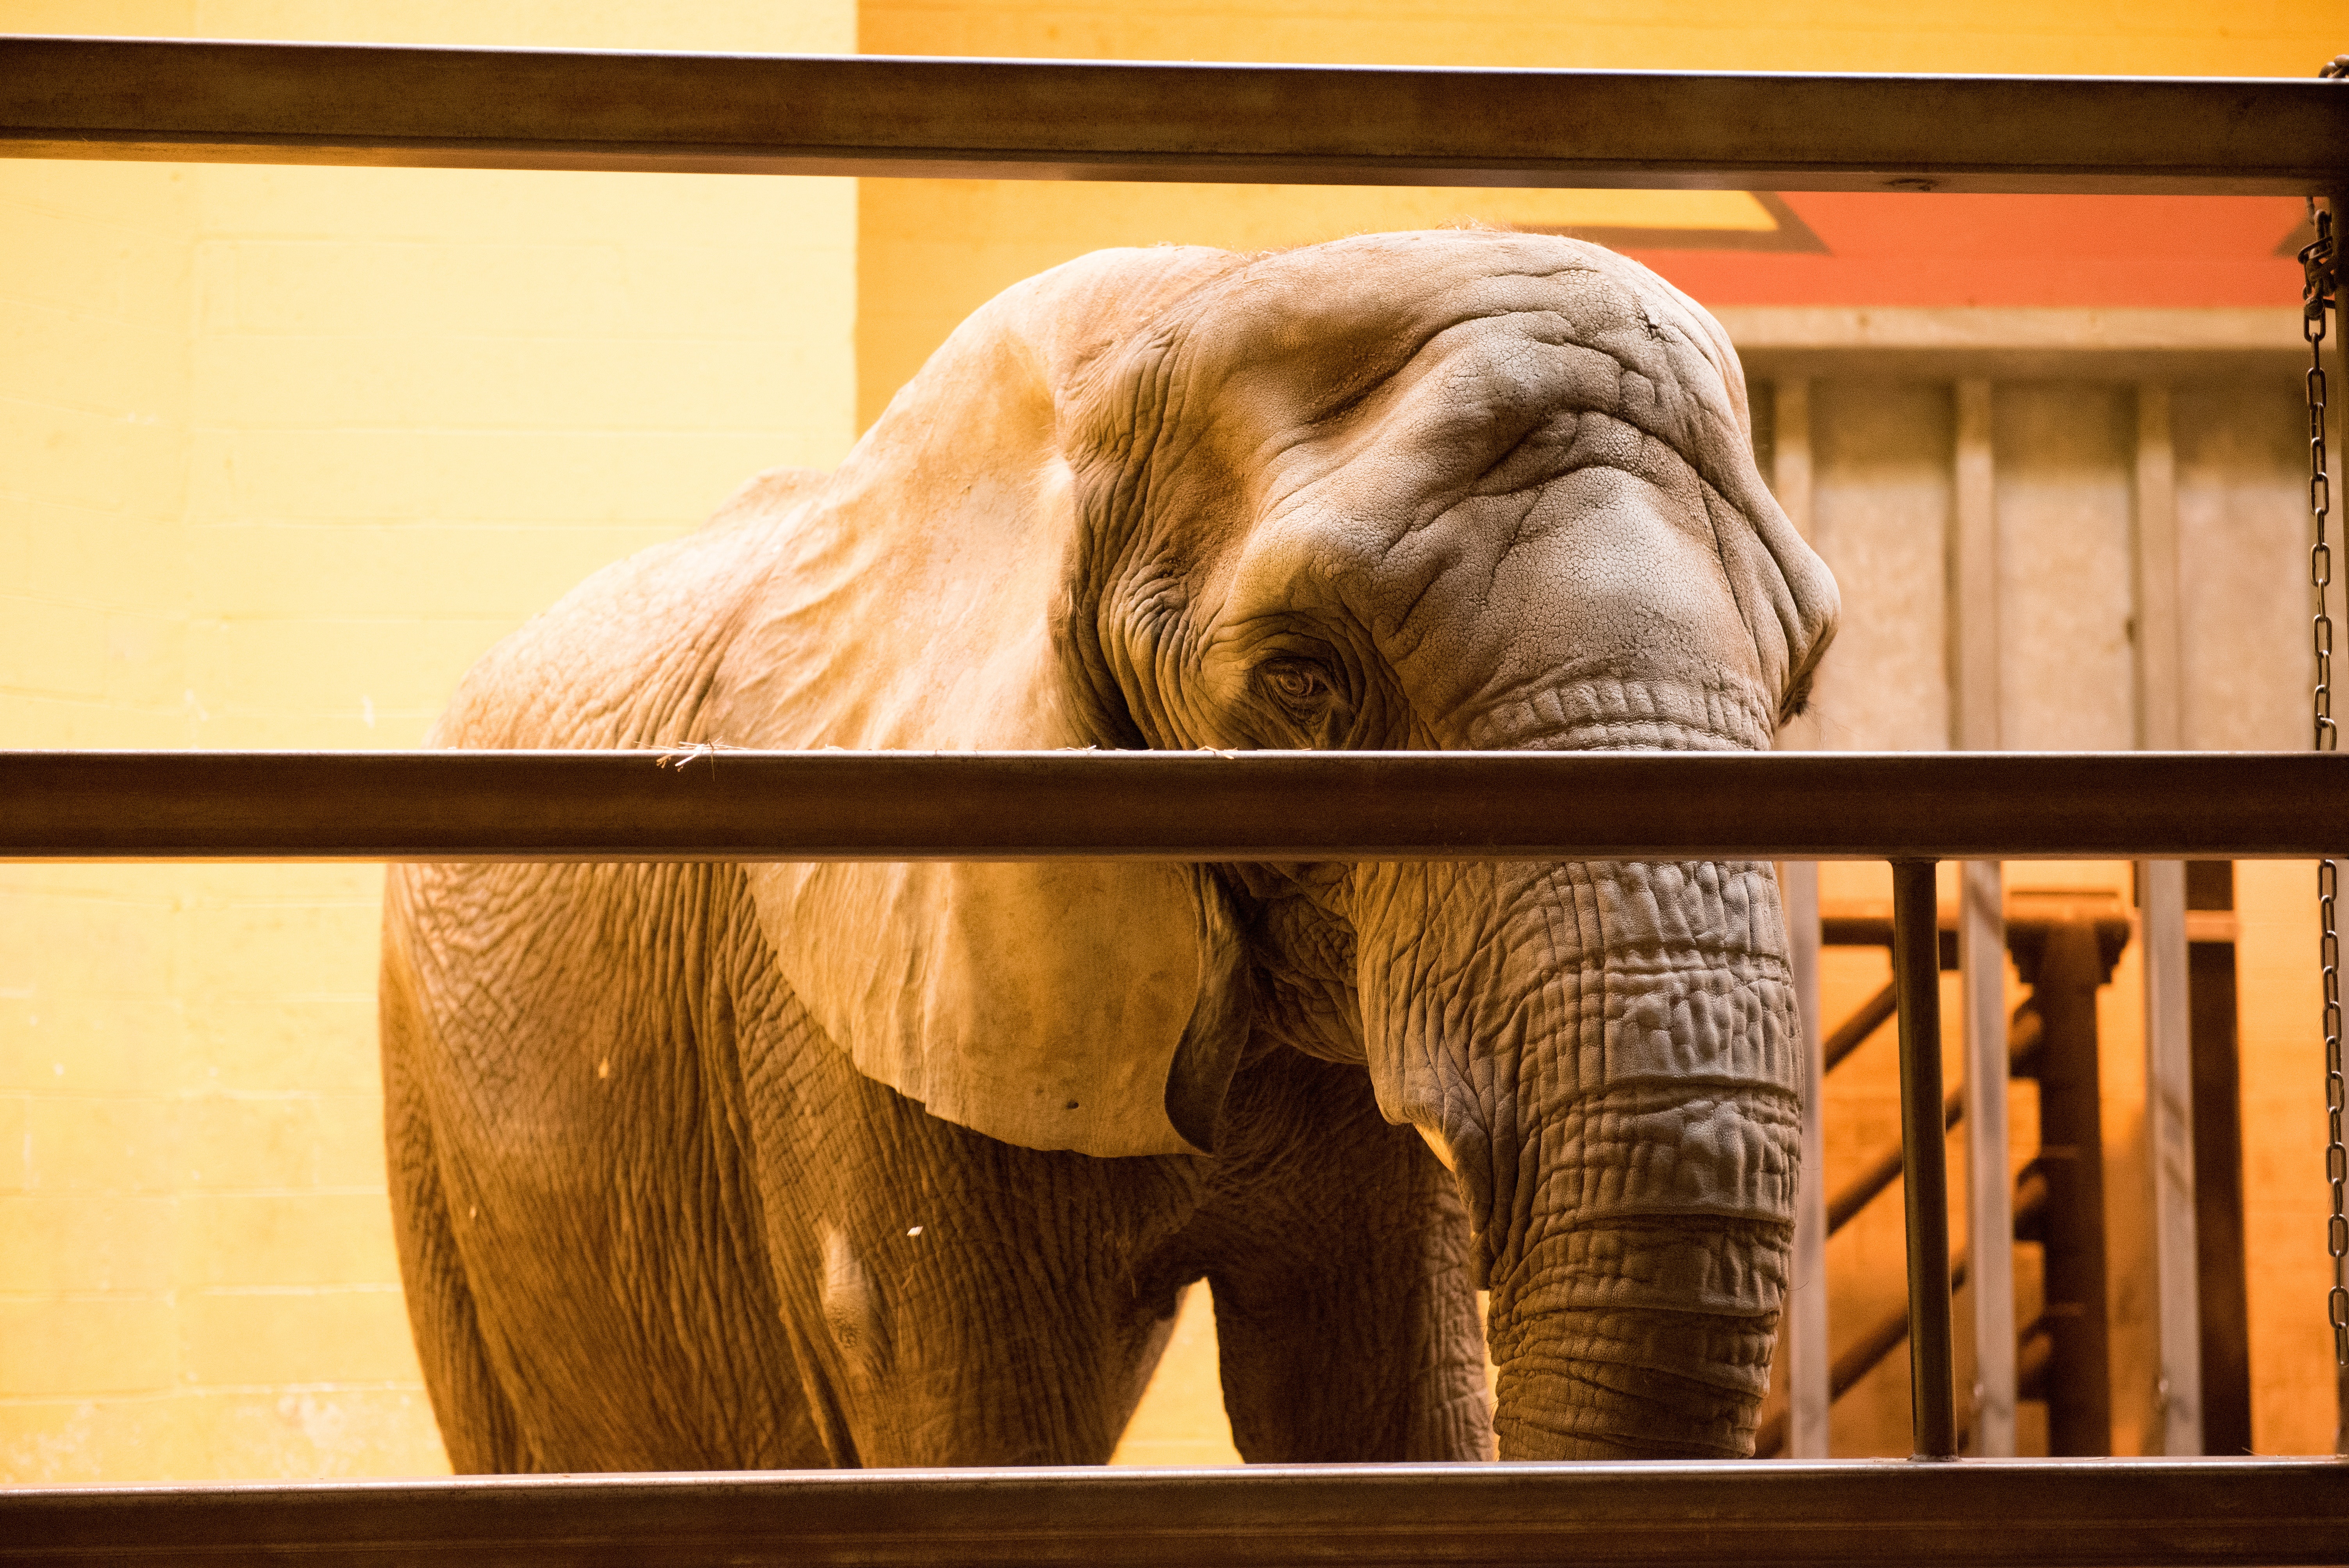
elephants and mammoths, mammal, elephant, fauna, indian elephant, wildlife, temple, african elephant, snout, zoo, tusk